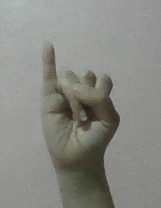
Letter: meem